Three Monks

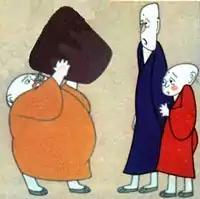

Three Monks, also translated as The Three Buddhist Priests, is a Chinese animated short film produced by the Shanghai Animation Film Studio (SAFS). After the end of the Cultural Revolution in 1976, the film was one of the first animations created as part of the rebirth period. It won the Silver Bear for Best Short Film at the 32nd Berlin International Film Festival.